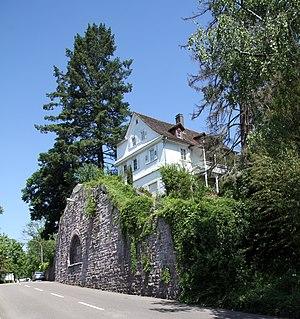
Maison Brahms à Baden-Baden